Carrier Strike Group 11

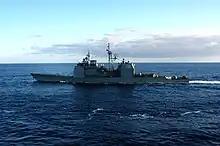
USS "Princeton"

From 11 to 24 March 2005, the group conducted a pre-deployment Joint Task Force exercise off California. The group departed San Diego, California, on 7 May 2005 under the command of Rear Admiral Peter Daly.